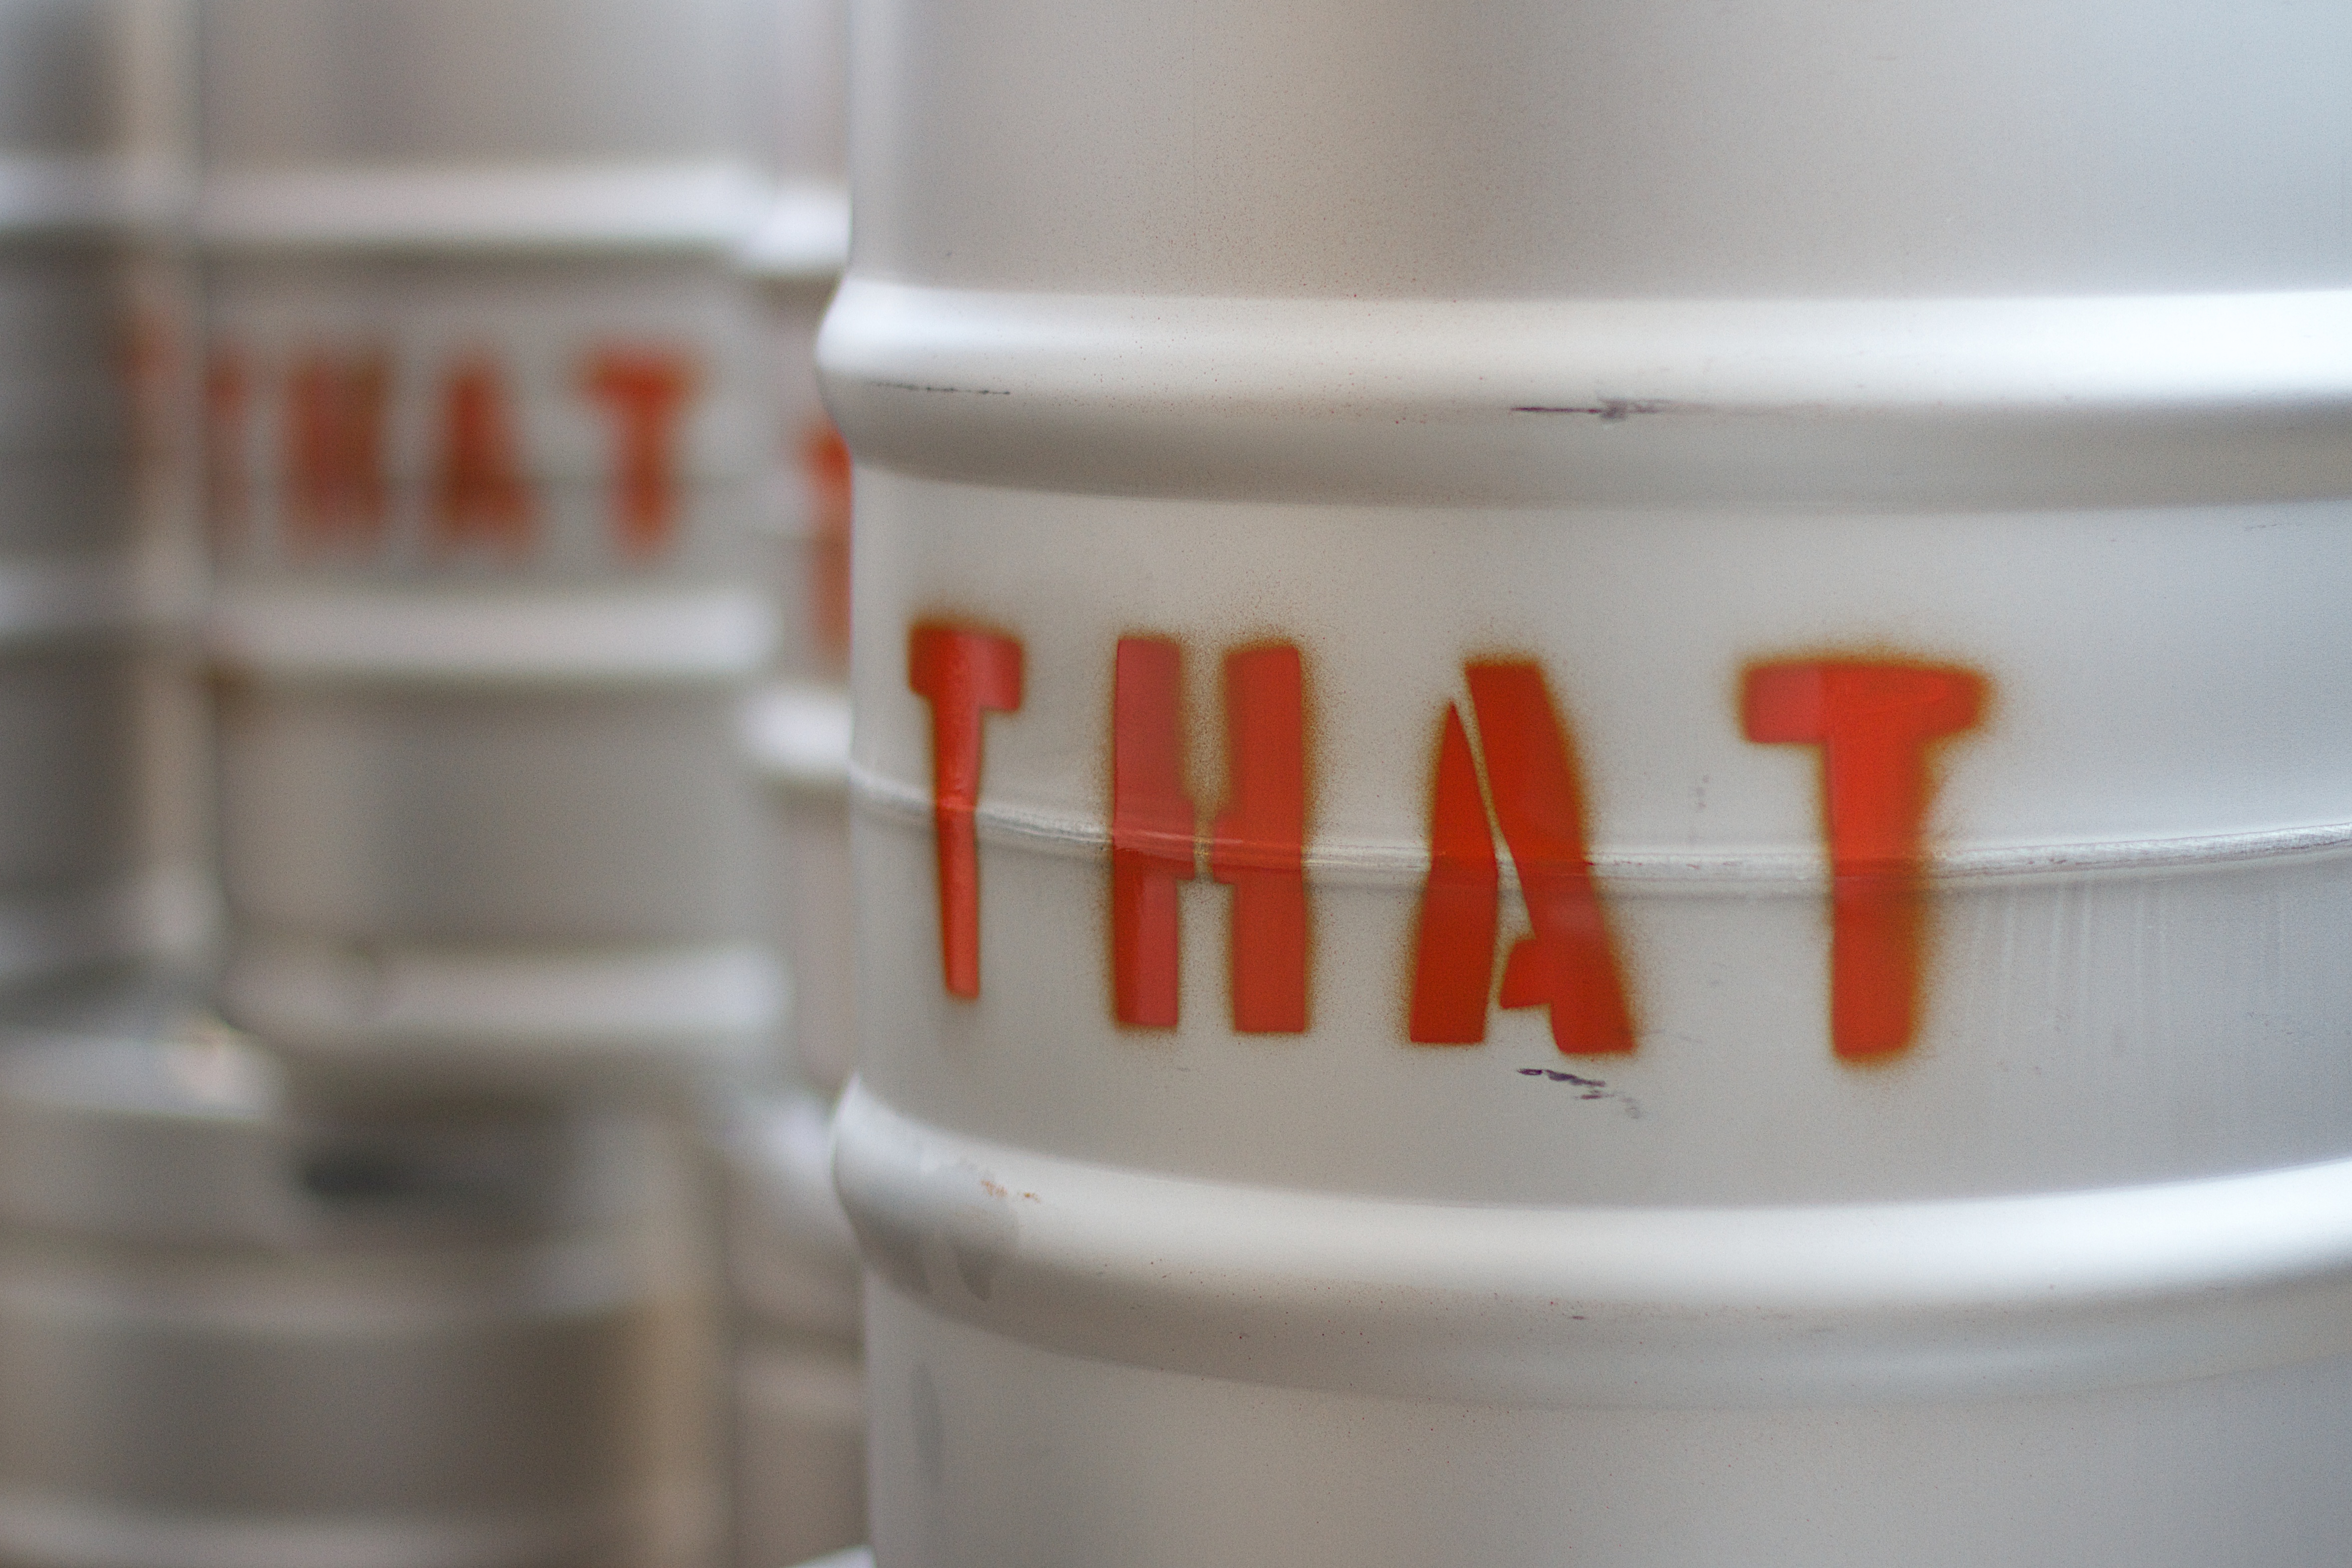
meal, food, bottle, breakfast, dairy product, product, thatbrewery, drinkware